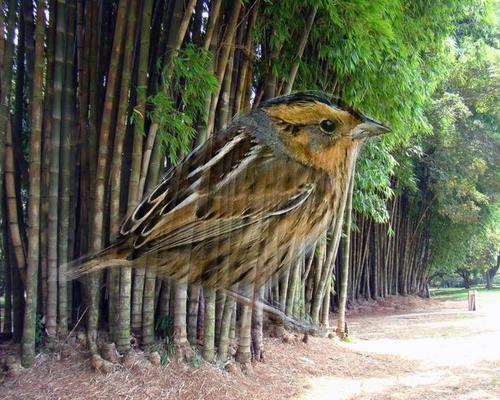
Bird species: Nelson_Sharp_tailed_Sparrow
Bird type: landbird
Background: land